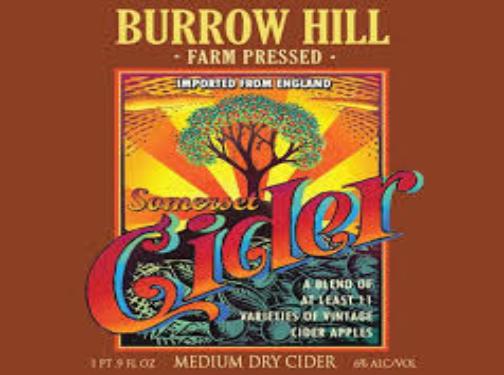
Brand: Burrow Hill Cider
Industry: Food